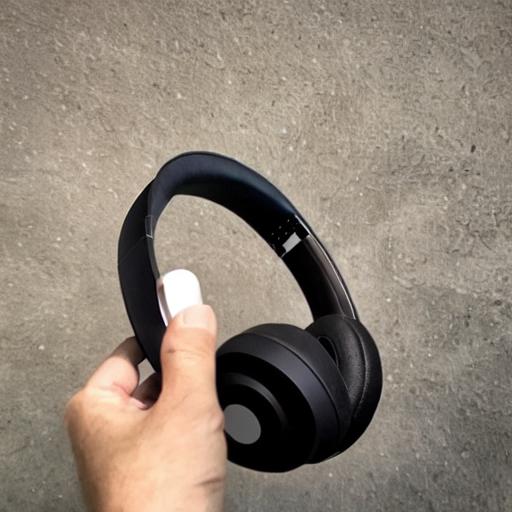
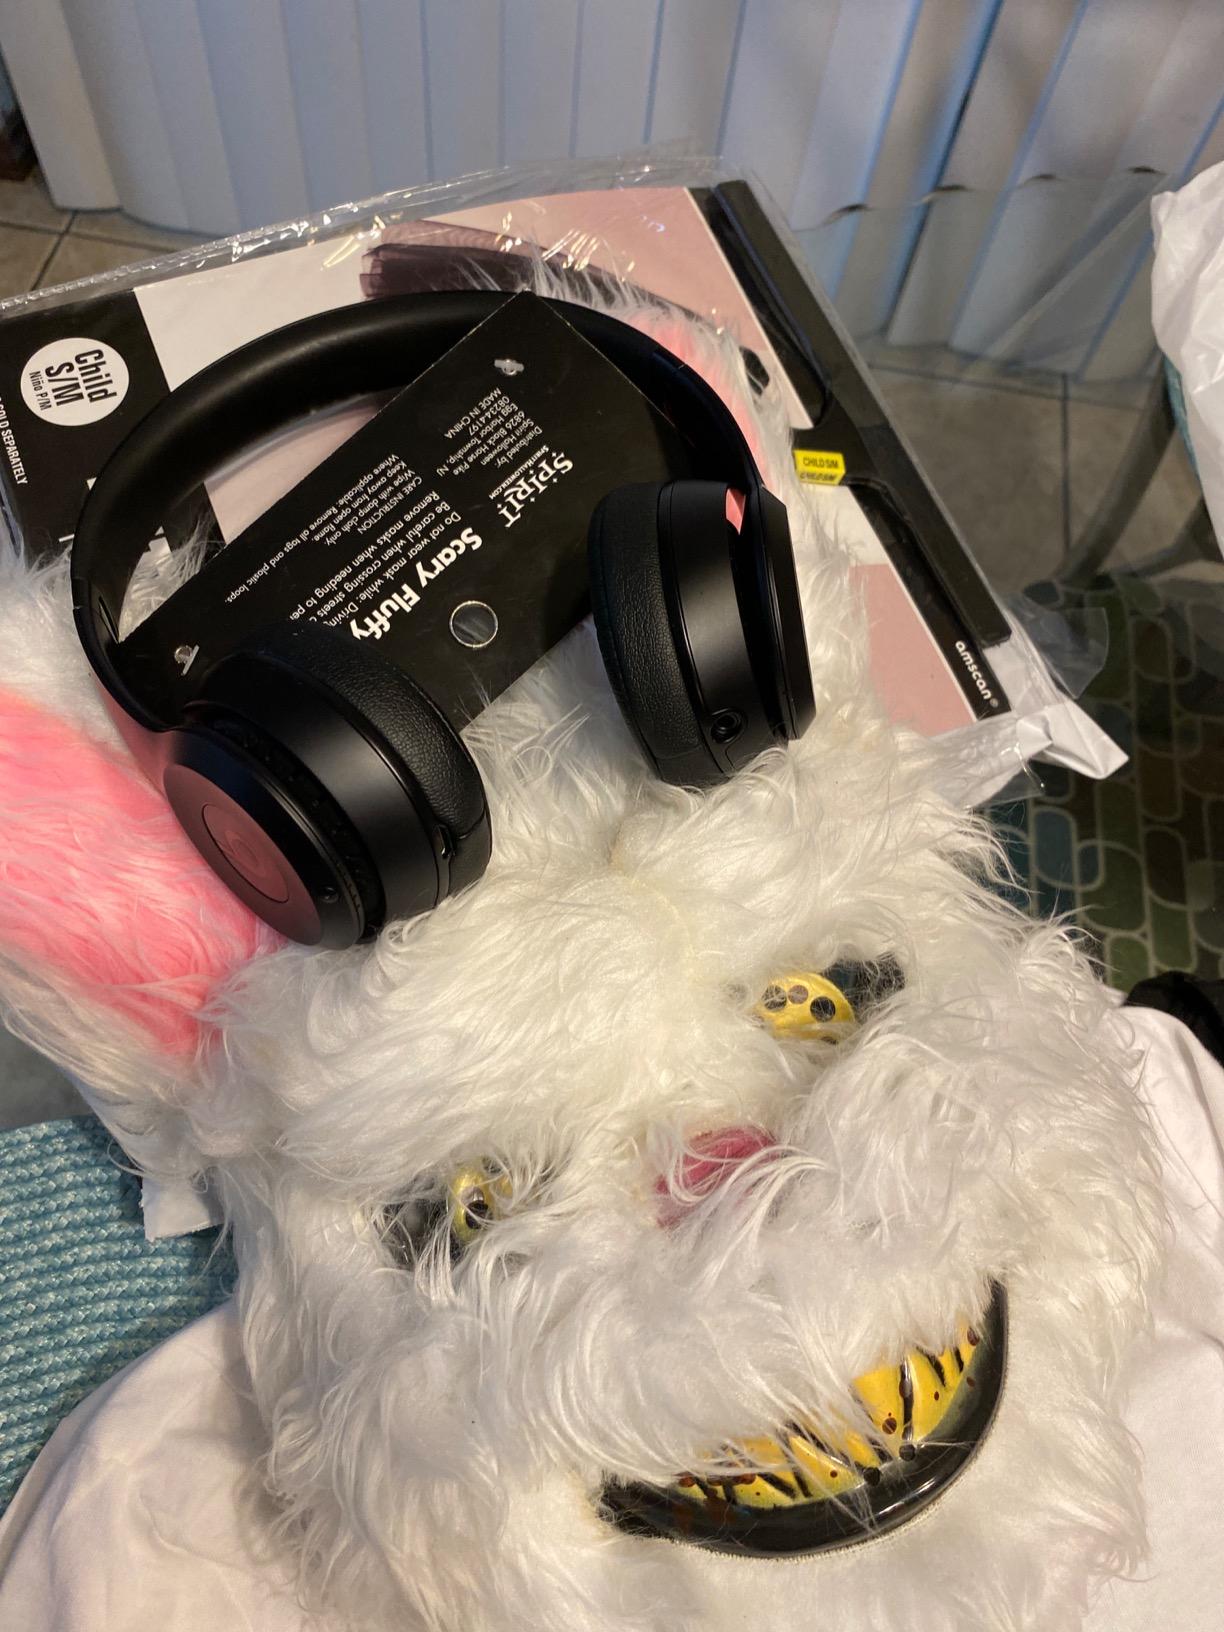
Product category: headphones
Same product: no